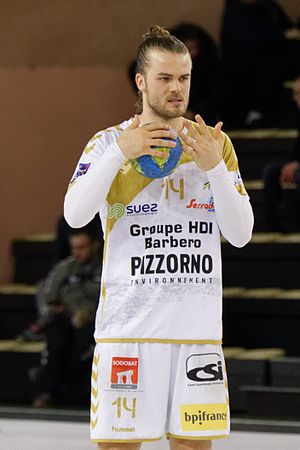
Alexander Lynggaard
Alexander Lynggaard er en dansk håndboldspiller, der til daglig spiller i franske Saint Raphäel VHB. Han har tidligere spillet for Nordsjælland Håndbold, Team København og FIF.